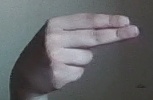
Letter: ain